Women's National Basketball Association

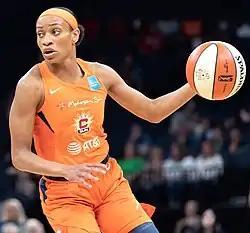
Jasmine Thomas, player for the Los Angeles Sparks, is one of the 10 players with a PMA contract.

A number of international players that have played in the WNBA have earned multiple all-stars or won MVP awards: